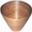
Label: bowl